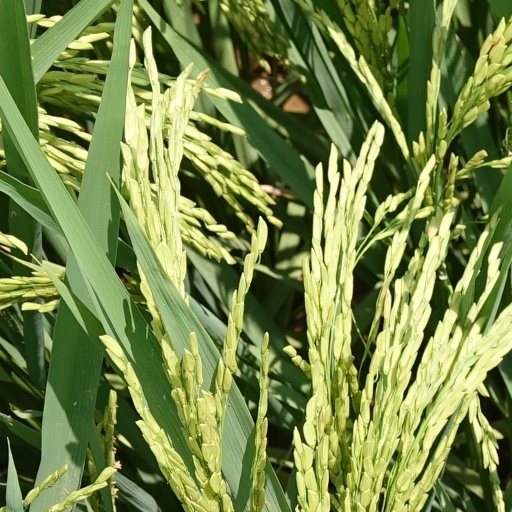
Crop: rice